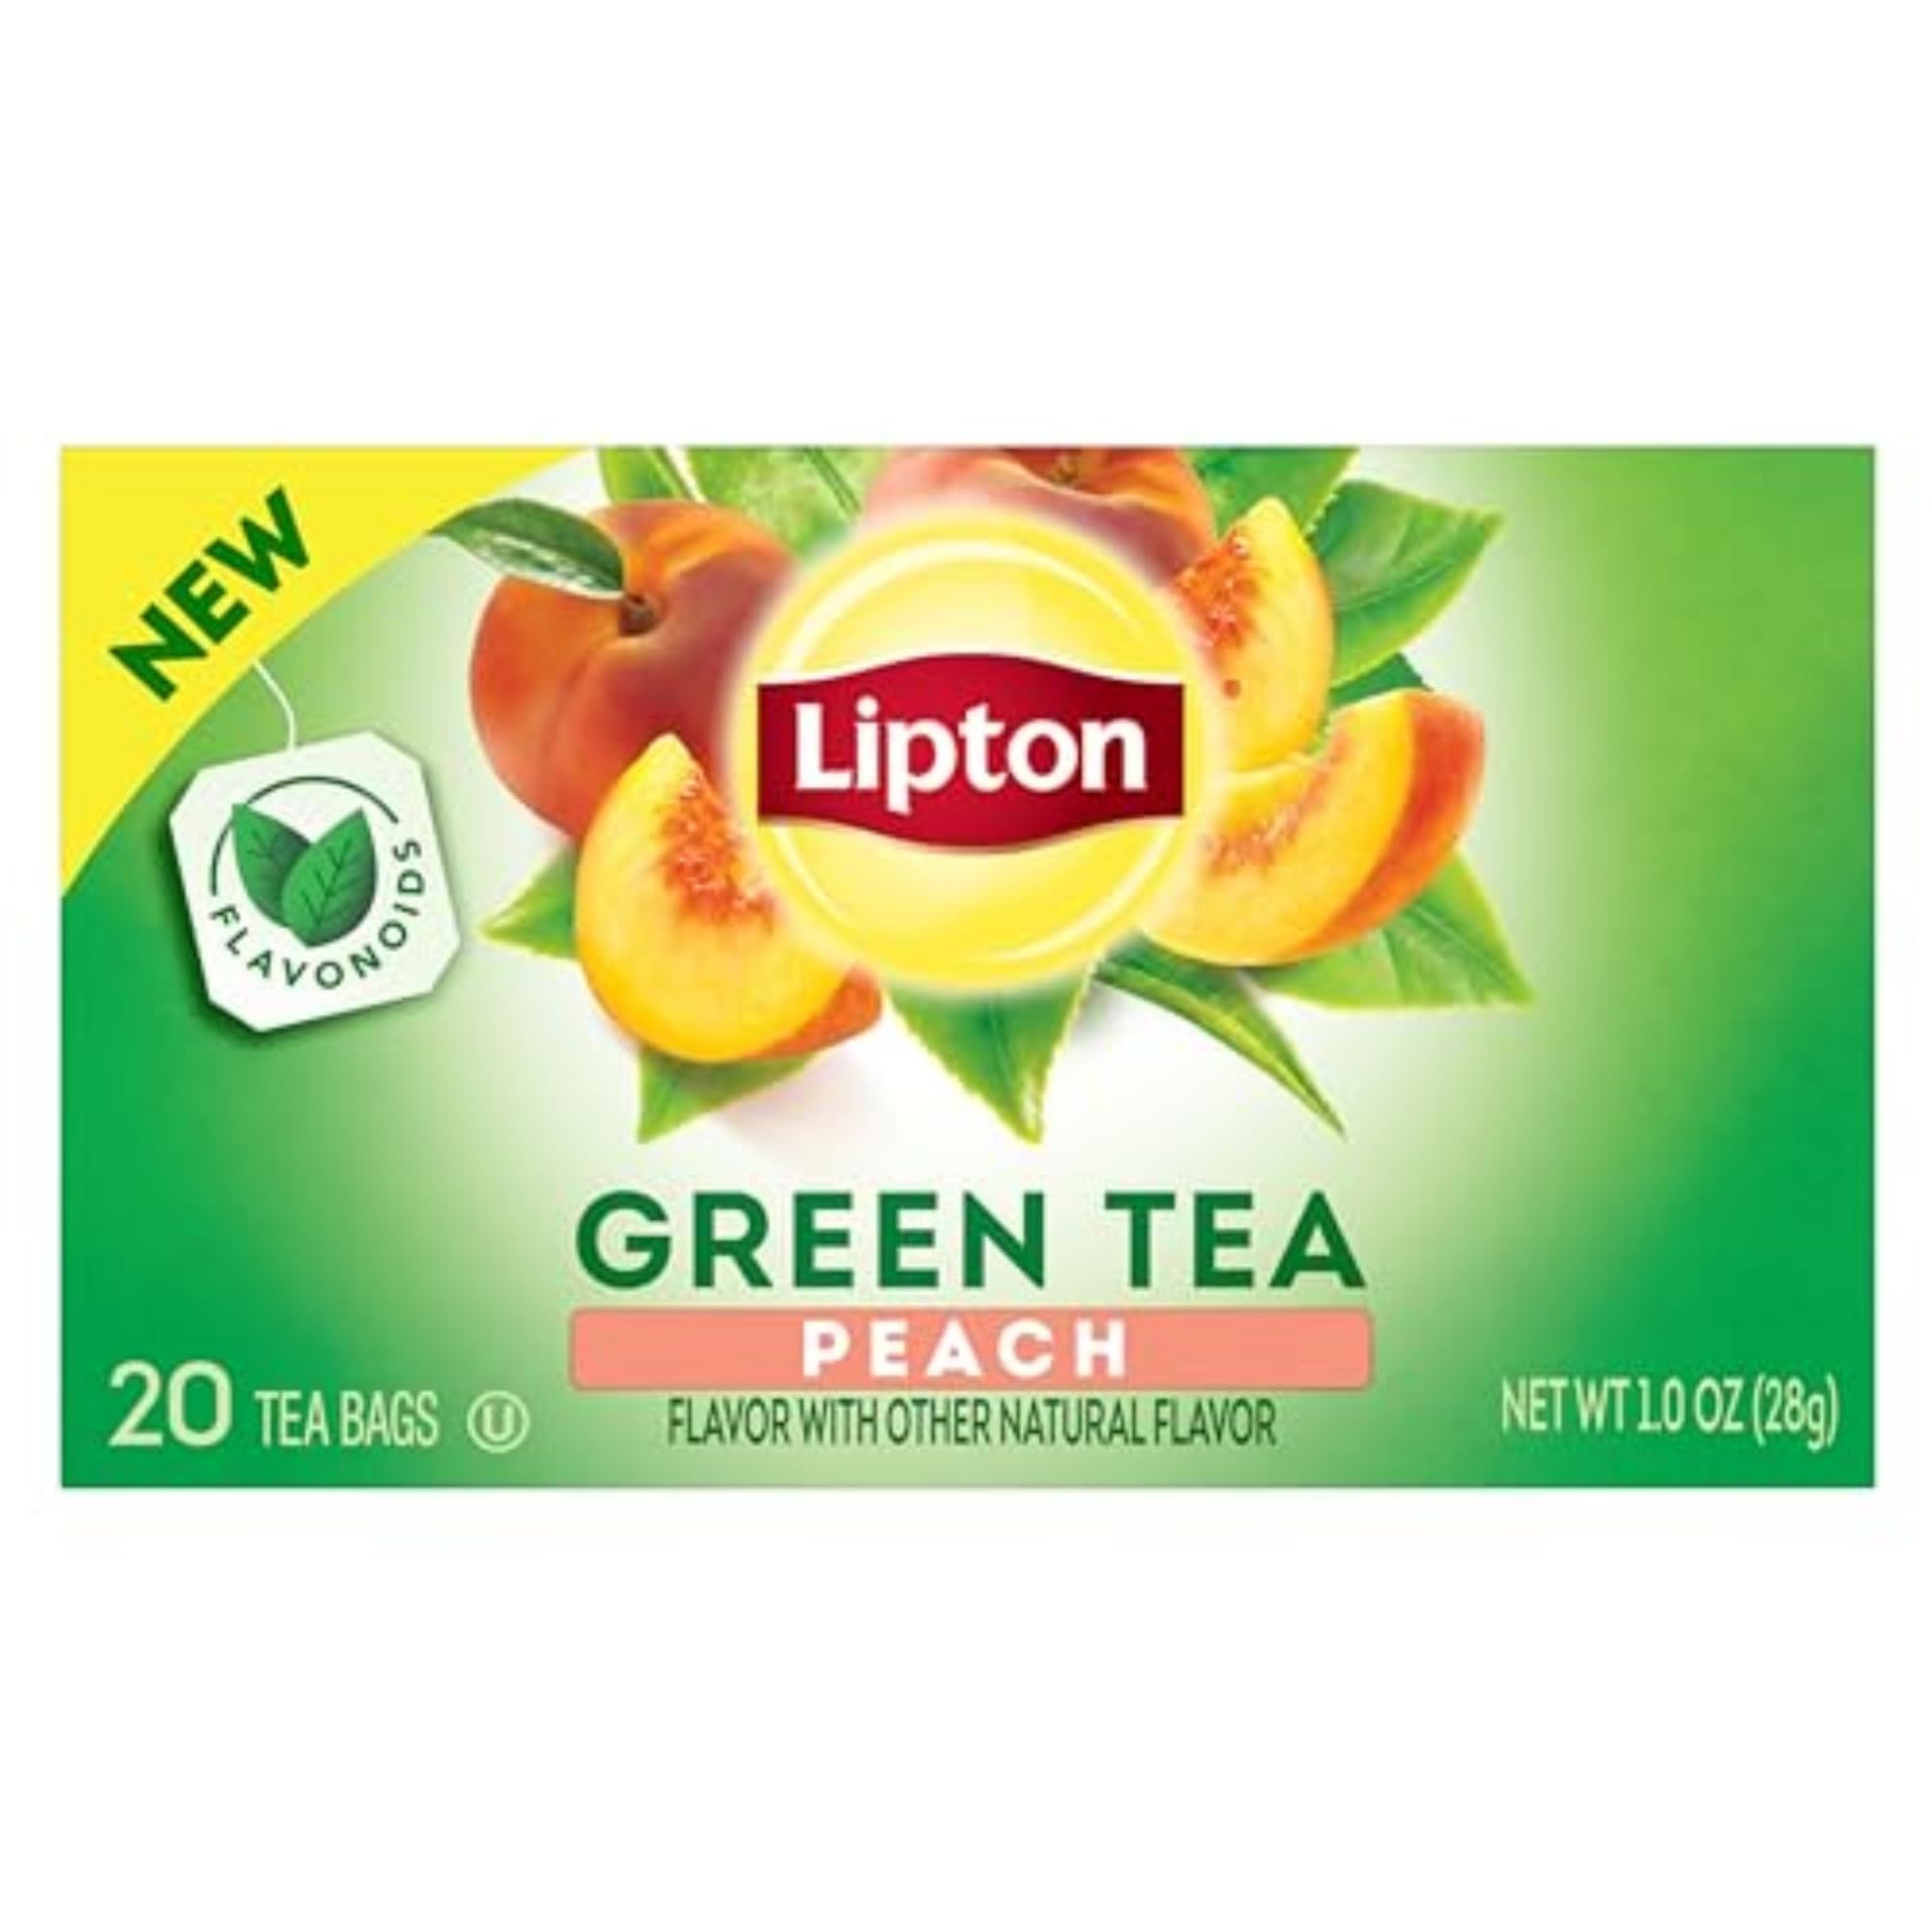
Item Name: Lipton Peach Green Tea Bags, Flavored, Unsweetened Teabags for Hot Tea or Peach Iced Tea with Caffeine and Flavonoids, 20 Total Tea Bags
Bullet Point 1: SMOOTH PEACHY TASTE: Brimming with notes of ripe peach, this Lipton Peach Green Tea flavor with other natural flavor blend is equally delicious and refreshing
Bullet Point 2: 2 CUPS TO GOODNESS: Per serving, unsweetened Lipton Peach Green Tea contains about 75mg of Flavonoids, naturally occurring bioactives found in tea, vegetables, and fruit. Enjoy two cups a day to provide 150mg of Flavonoids
Bullet Point 3: EASY TO MAKE, HOT OR ICED: For hot green tea, pour 8 fl oz of hot water (212°F) over a tea bag, infuse for 4 minutes, remove, and enjoy; For iced green tea, add 16 fl oz of hot water (212°F) over 4 tea bags in a pitcher, infuse for 4 minutes, remove, and sip away
Bullet Point 4: CHANGE UP YOUR WELLNESS ROUTINE: Each serving of Lipton Peach Green Tea contains about 75mg of Flavonoids, 0 calories, 0g of added sugars, and is 99.5% water
Bullet Point 5: RESPONSIBLY SOURCED: Lipton green tea is Rainforest Alliance Certified because we believe in a world where people and nature thrive together; Learn more at ra.org
Value: 20.0
Unit: Count

Price: 3.66